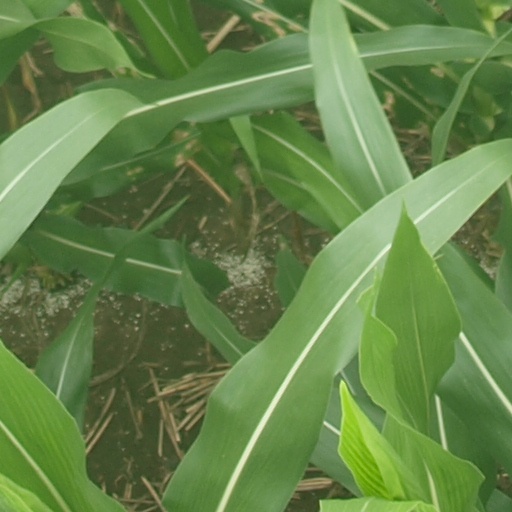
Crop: maize; corn